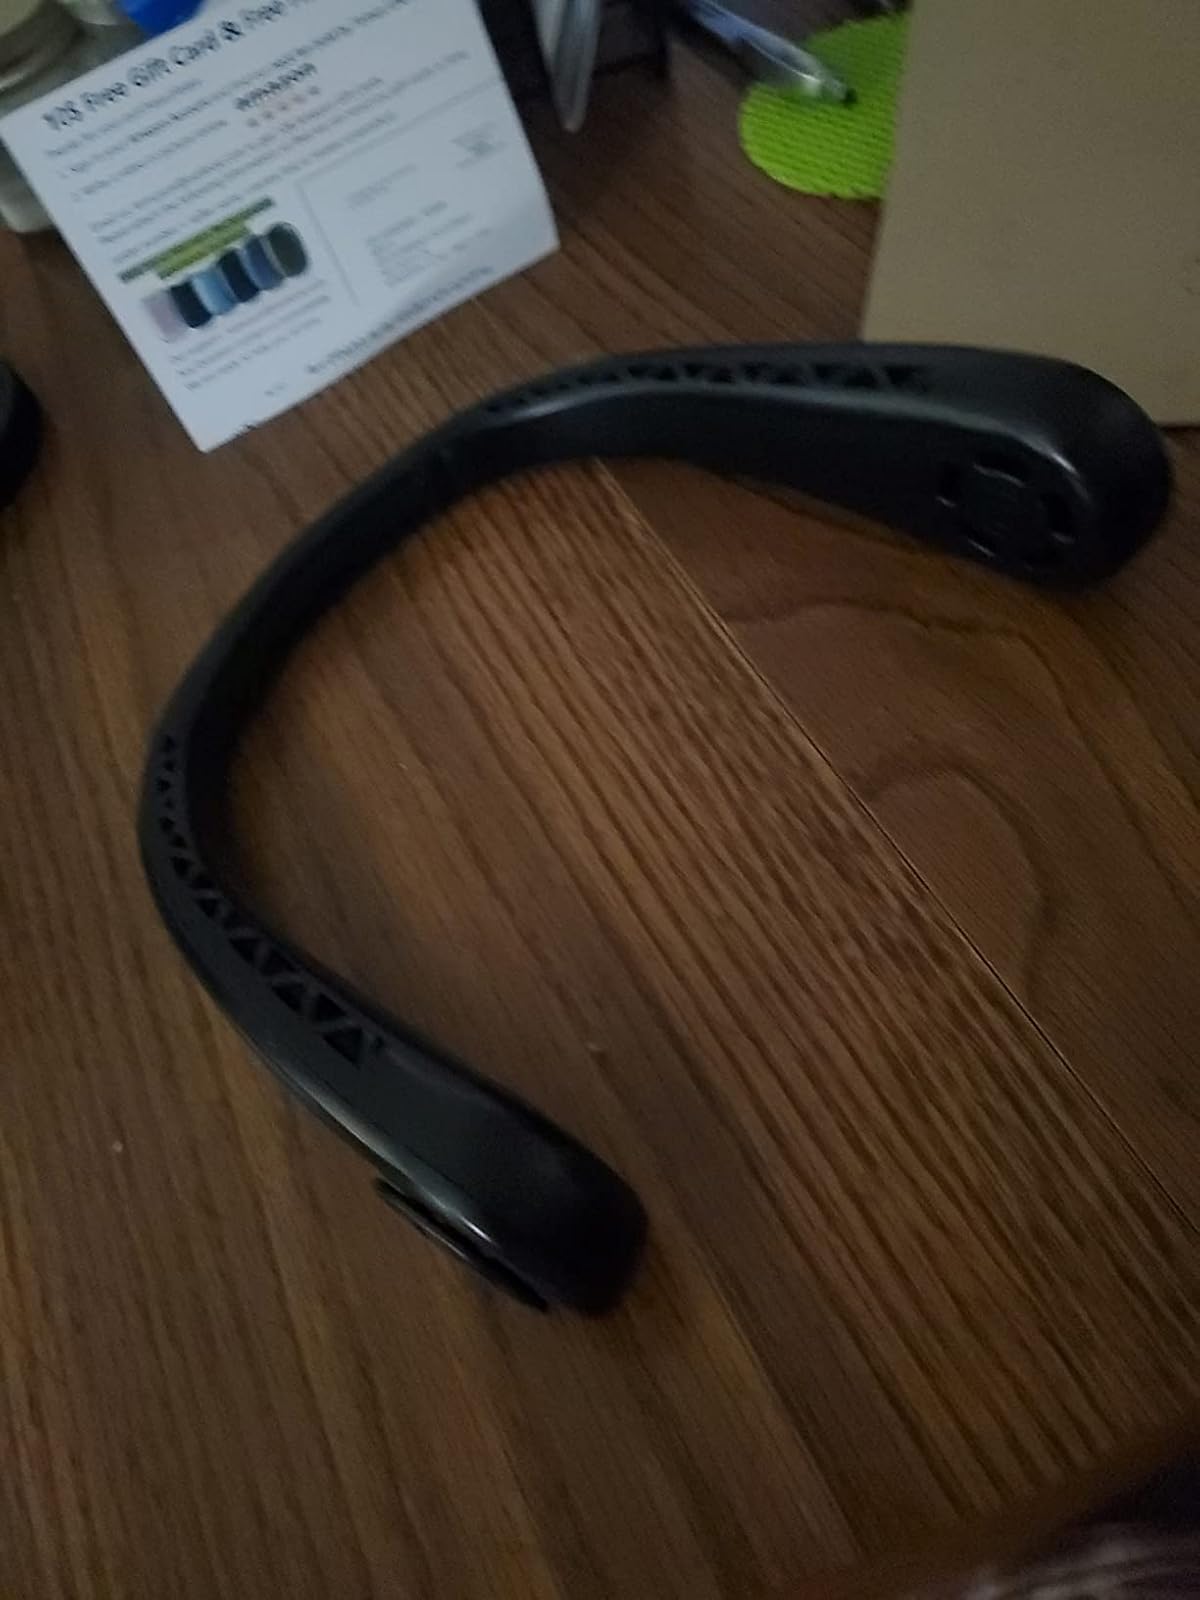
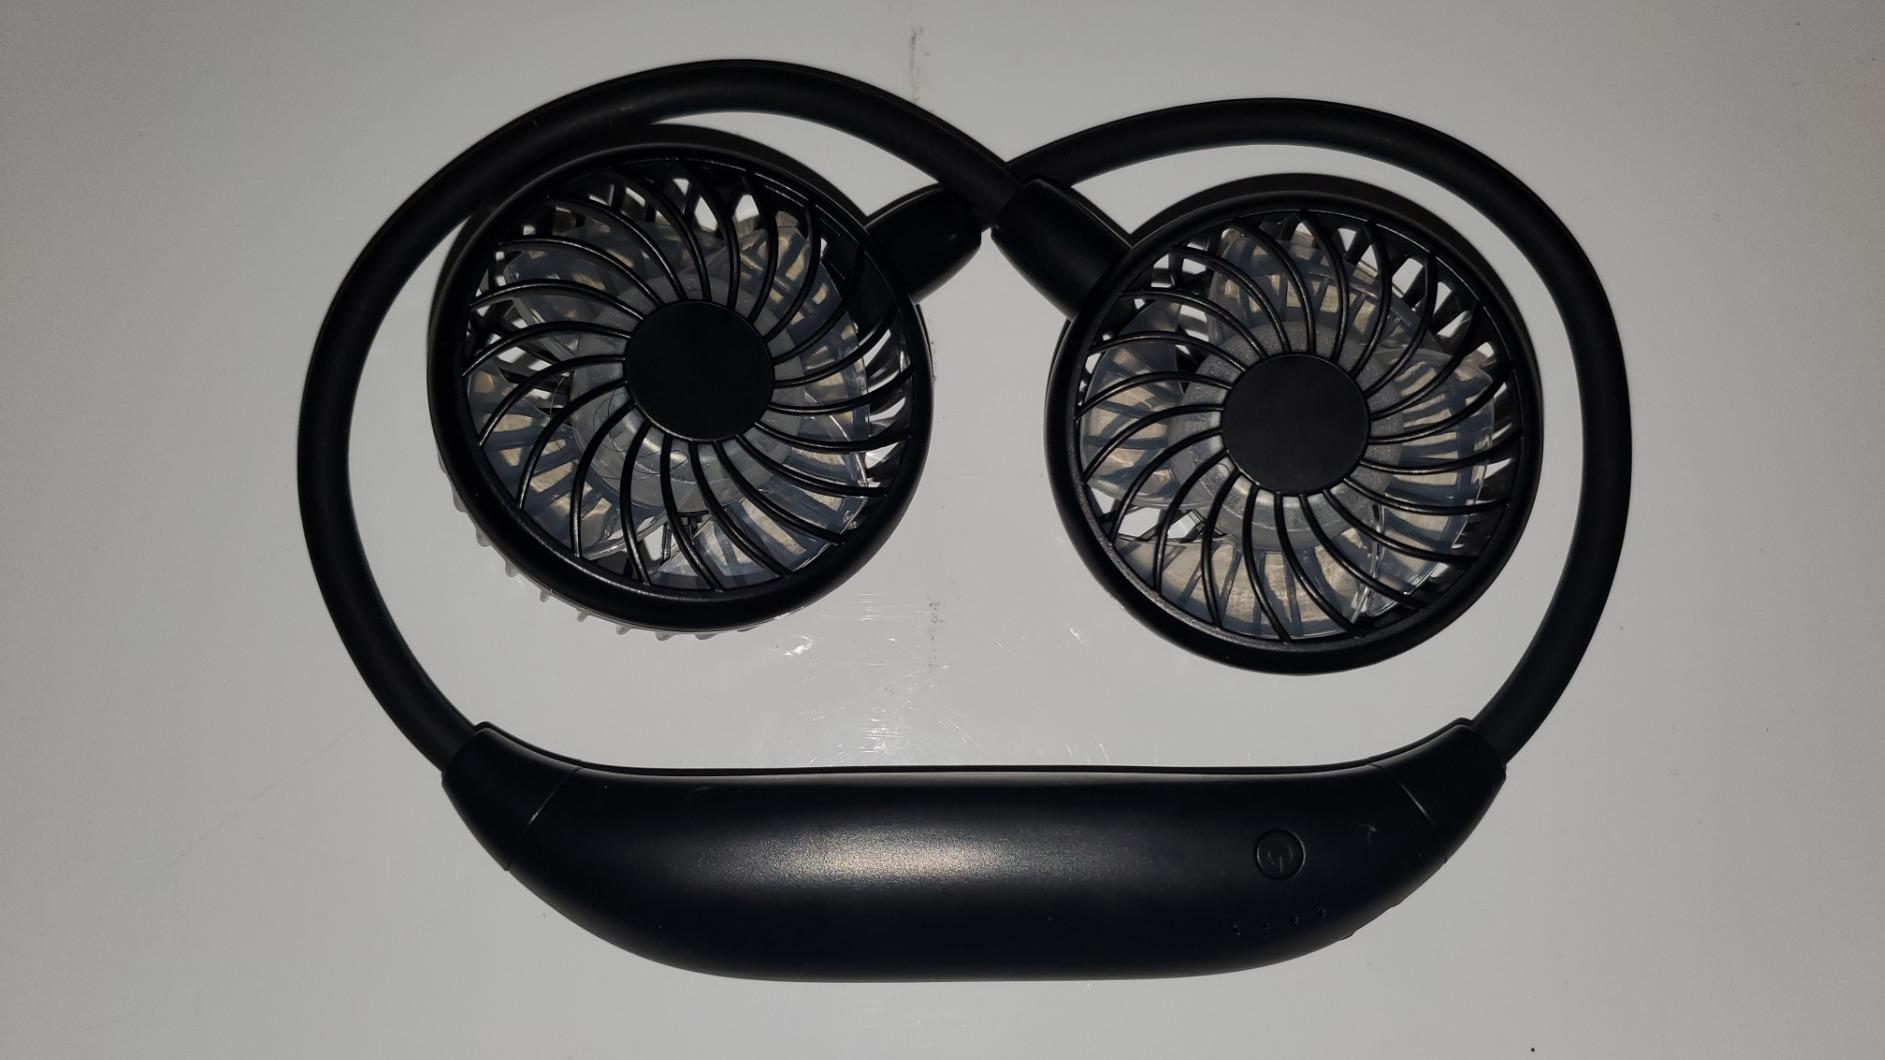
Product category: fan
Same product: no